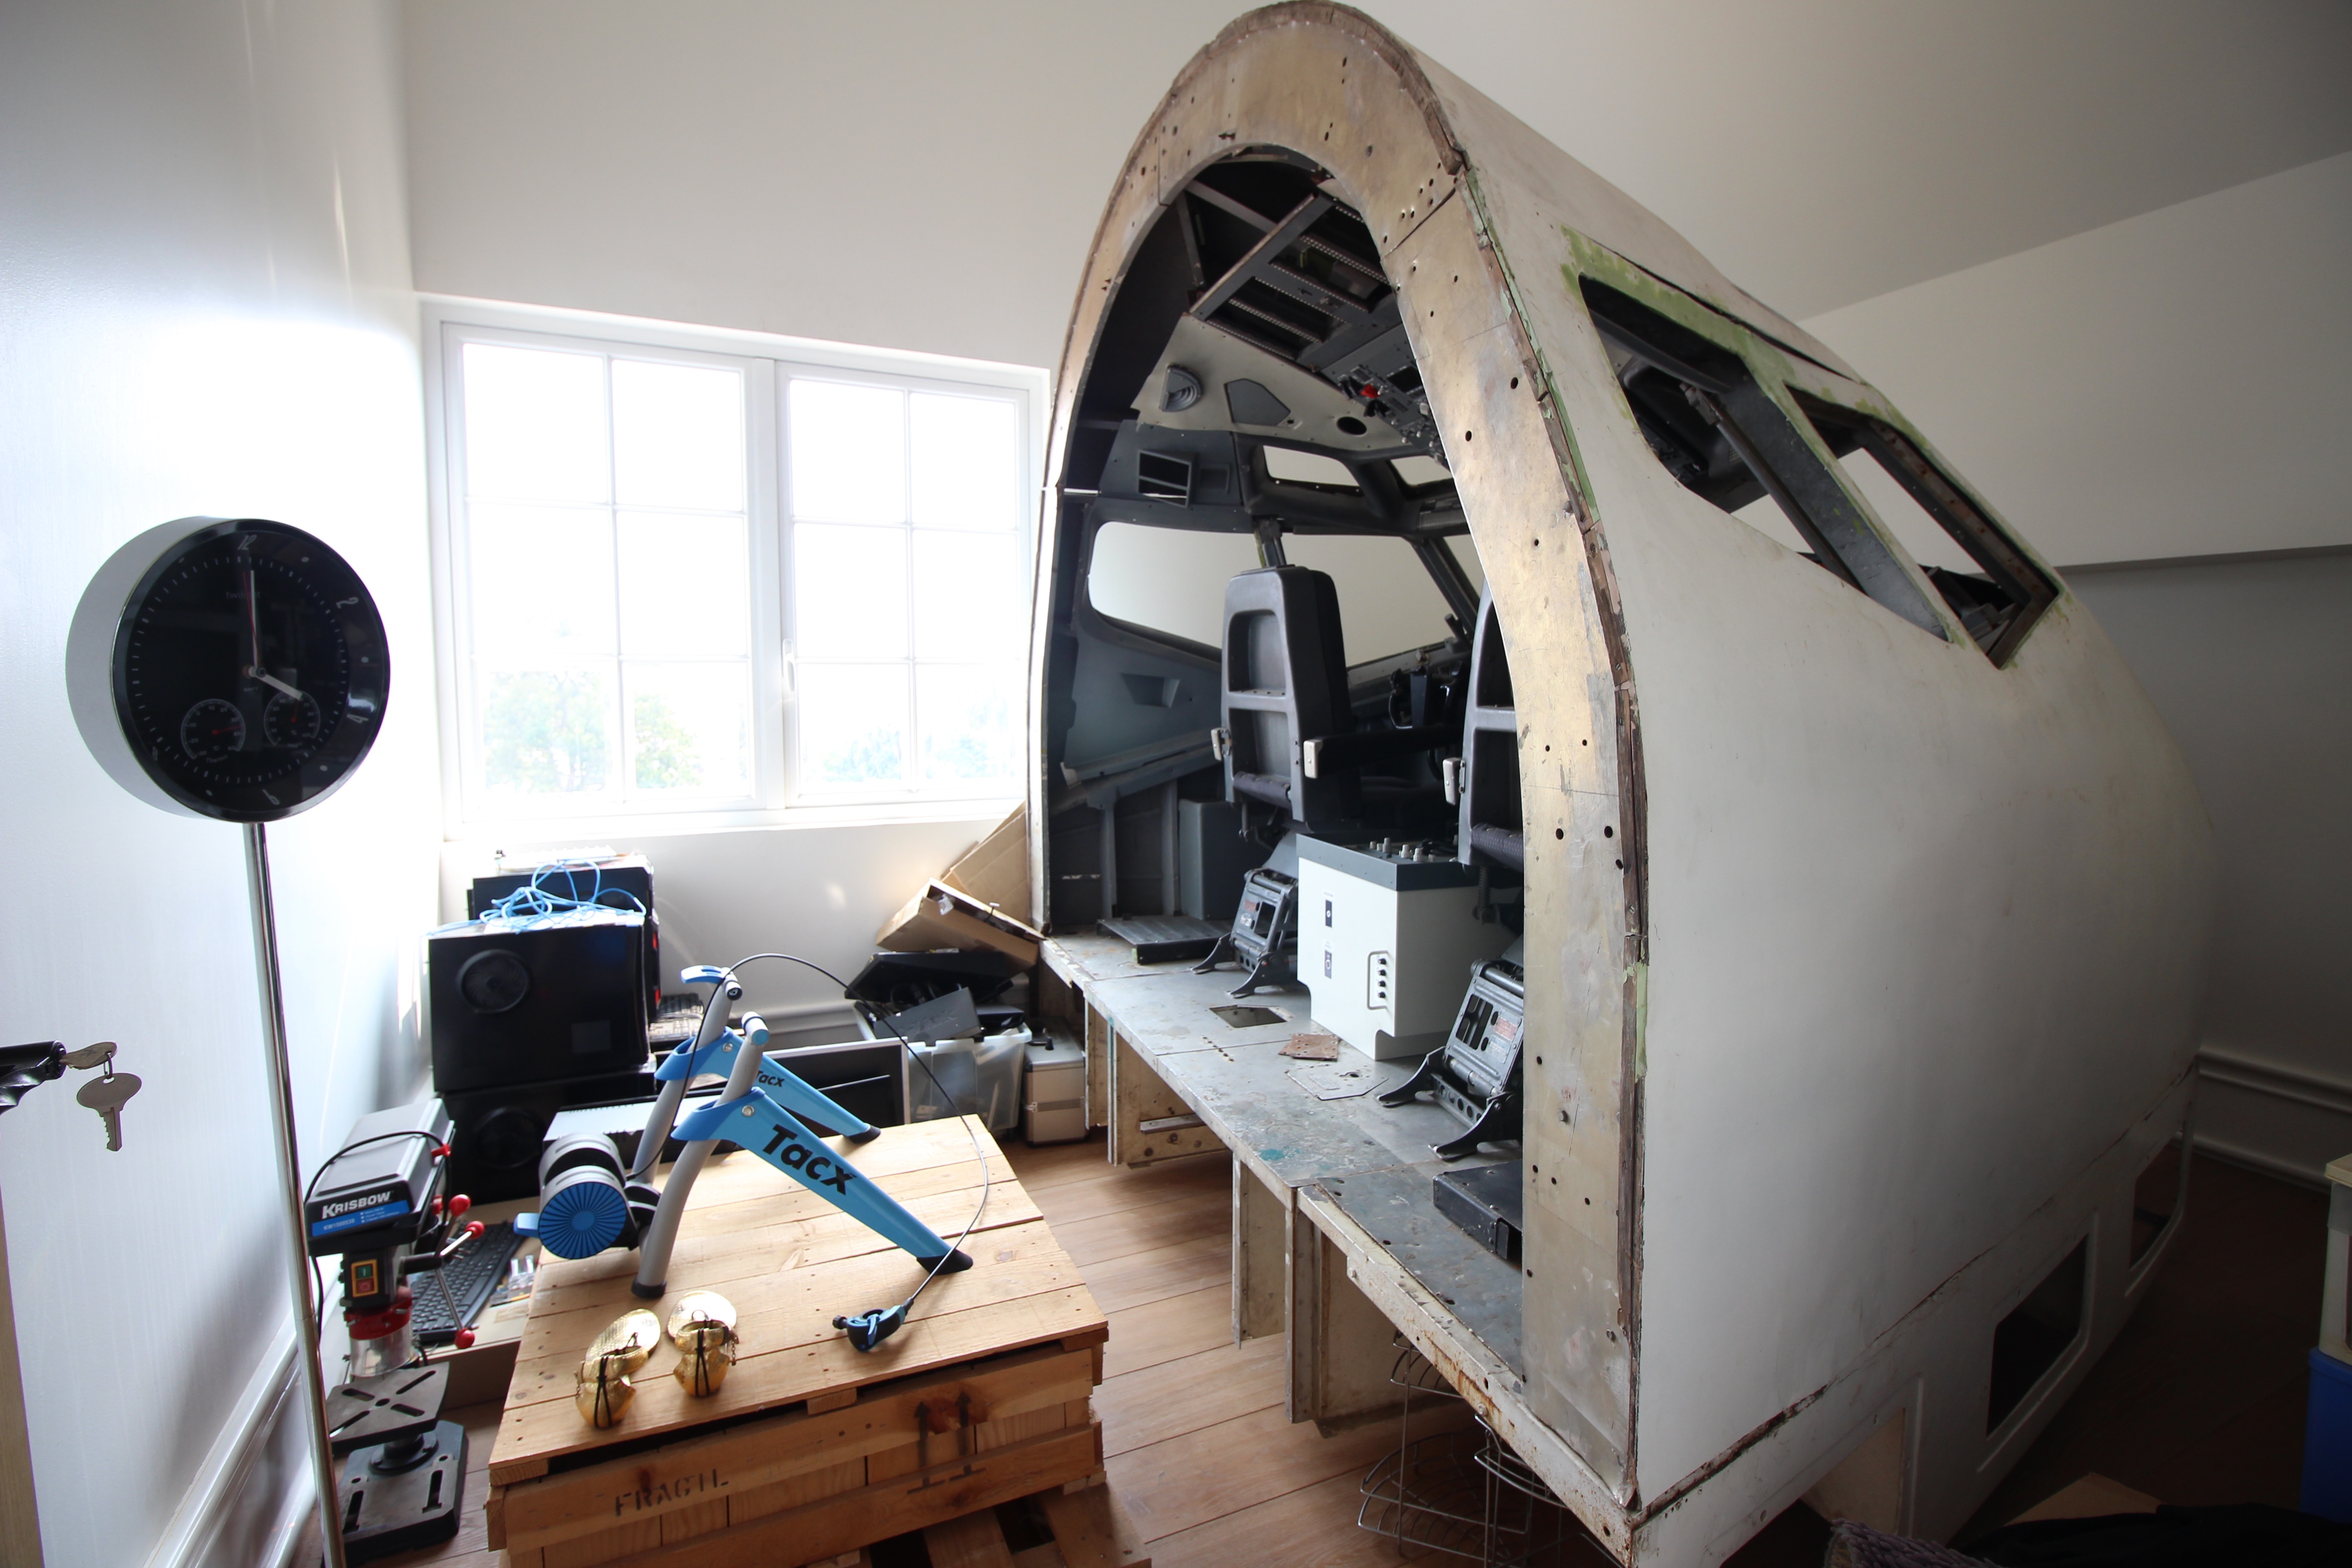
machine, room, interior design, design, medical imaging